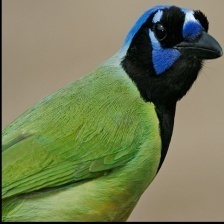
Species: GREEN JAY
Scientific name: CYANOCORAX YNCAS
ImageNet parent category: jay